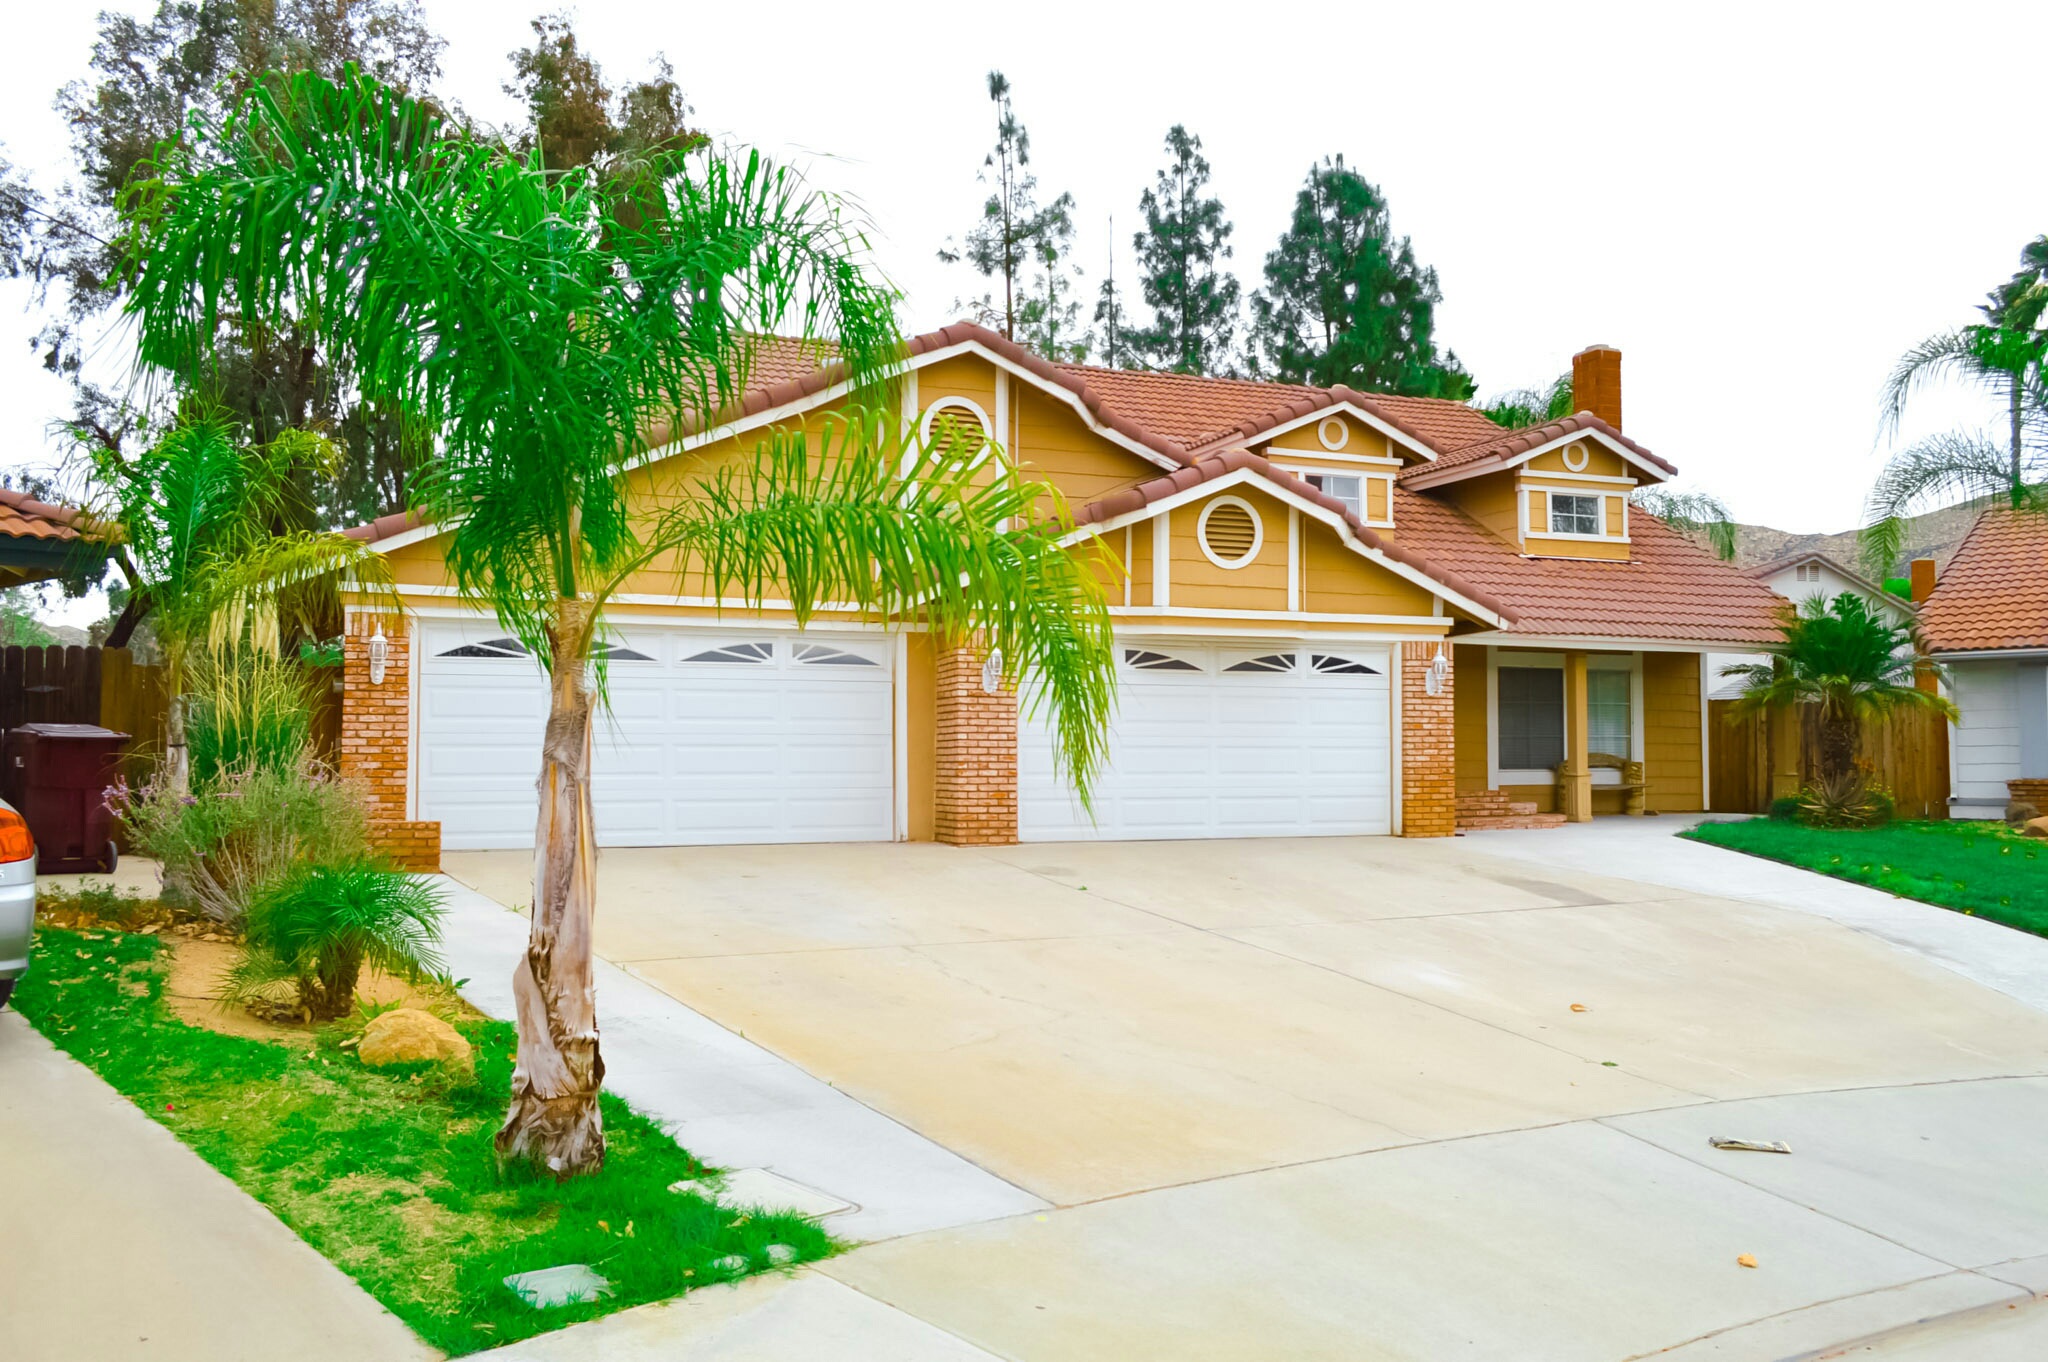
grass, mansion, house, home, suburb, suburban, backyard, facade, residence, property, residential, courtyard, resort, real, estate, log cabin, real estate, residential area